Chicago Union

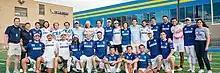
Chicago Union players and management

In March 2012, Steve Gordon purchased the territory rights based in Chicago as part of the first wave of expansion to begin play in the 2013 season.